Politico

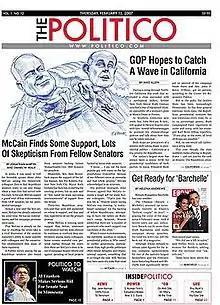
"The Politico", February 15, 2007

In November 2013, "Politico" launched Politico Magazine, which is published online and bimonthly in print. In contrast to "Politico"s focus on "politics and policy scoops" and breaking news, "Politico Magazine" focuses on "high-impact, magazine-style reporting", such as long-form journalism. The first editor of "Politico Magazine" was Susan Glasser, who came to the publication from "Foreign Policy" magazine.